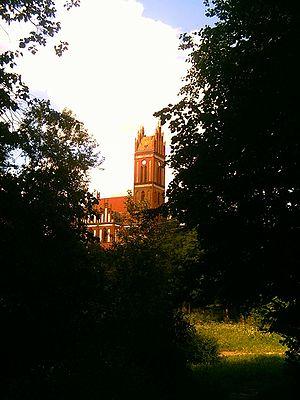
Pieniężno /pjɛˈɲɛ̃ʐnɔ/ est une ville située sur la rivière Wałsza dans la Voïvodie de Varmie-Mazurie en Pologne. Située dans le district de Braniewo elle comptait 2 975 habitants en 2004.